Sinking of the Titanic

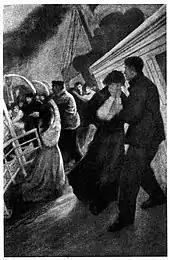
Illustration of a weeping woman being comforted by a man on the sloping deck of a ship. In the background men are loading other women into a lifeboat.

At 00:45, lifeboat No. 7 was rowed away from "Titanic" with an estimated 28 passengers on board, despite a capacity of 65. Lifeboat No. 6, on the port side, was the next to be lowered at 00:55. It also had 28 people on board, among them the "unsinkable" Margaret "Molly" Brown. Lightoller realised there was only one seaman on board (Quartermaster Robert Hichens) and called for volunteers. Major Arthur Godfrey Peuchen of the Royal Canadian Yacht Club stepped forward and climbed down a rope into the lifeboat; he was the only adult male passenger whom Lightoller allowed to board during the port side evacuation. Peuchen's role highlighted a key problem during the evacuation: there were hardly any seamen to man the boats. Some had been sent below to open gangway doors to allow more passengers to be evacuated, but they never returned. They were presumably trapped and drowned by the rising water below decks.